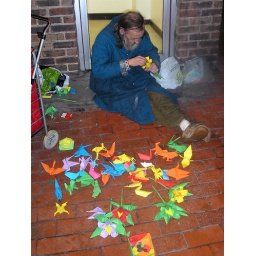
Random homeless person in Brighton city centre. Sat on a street corner at 1am folding paper. My hero.